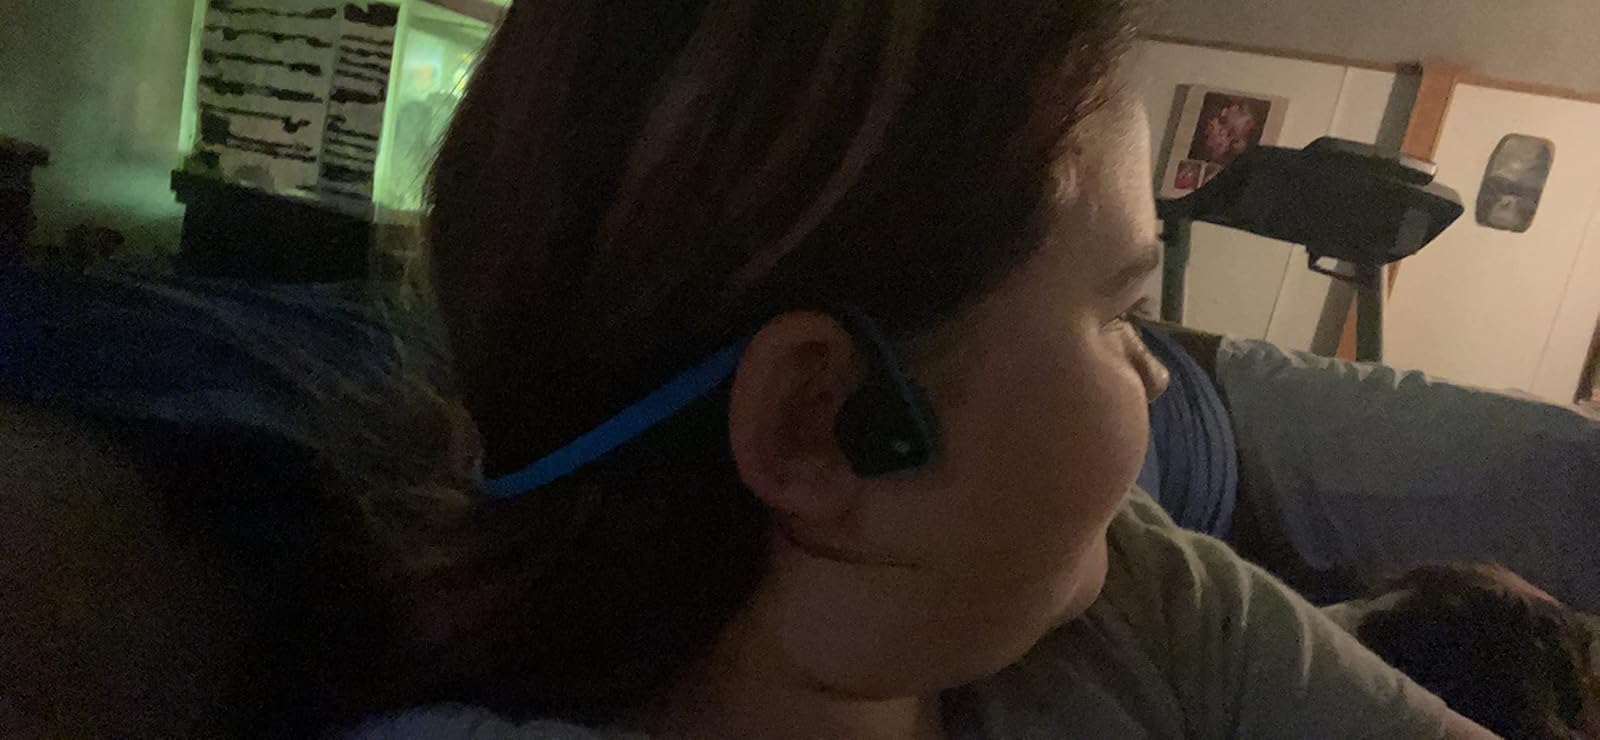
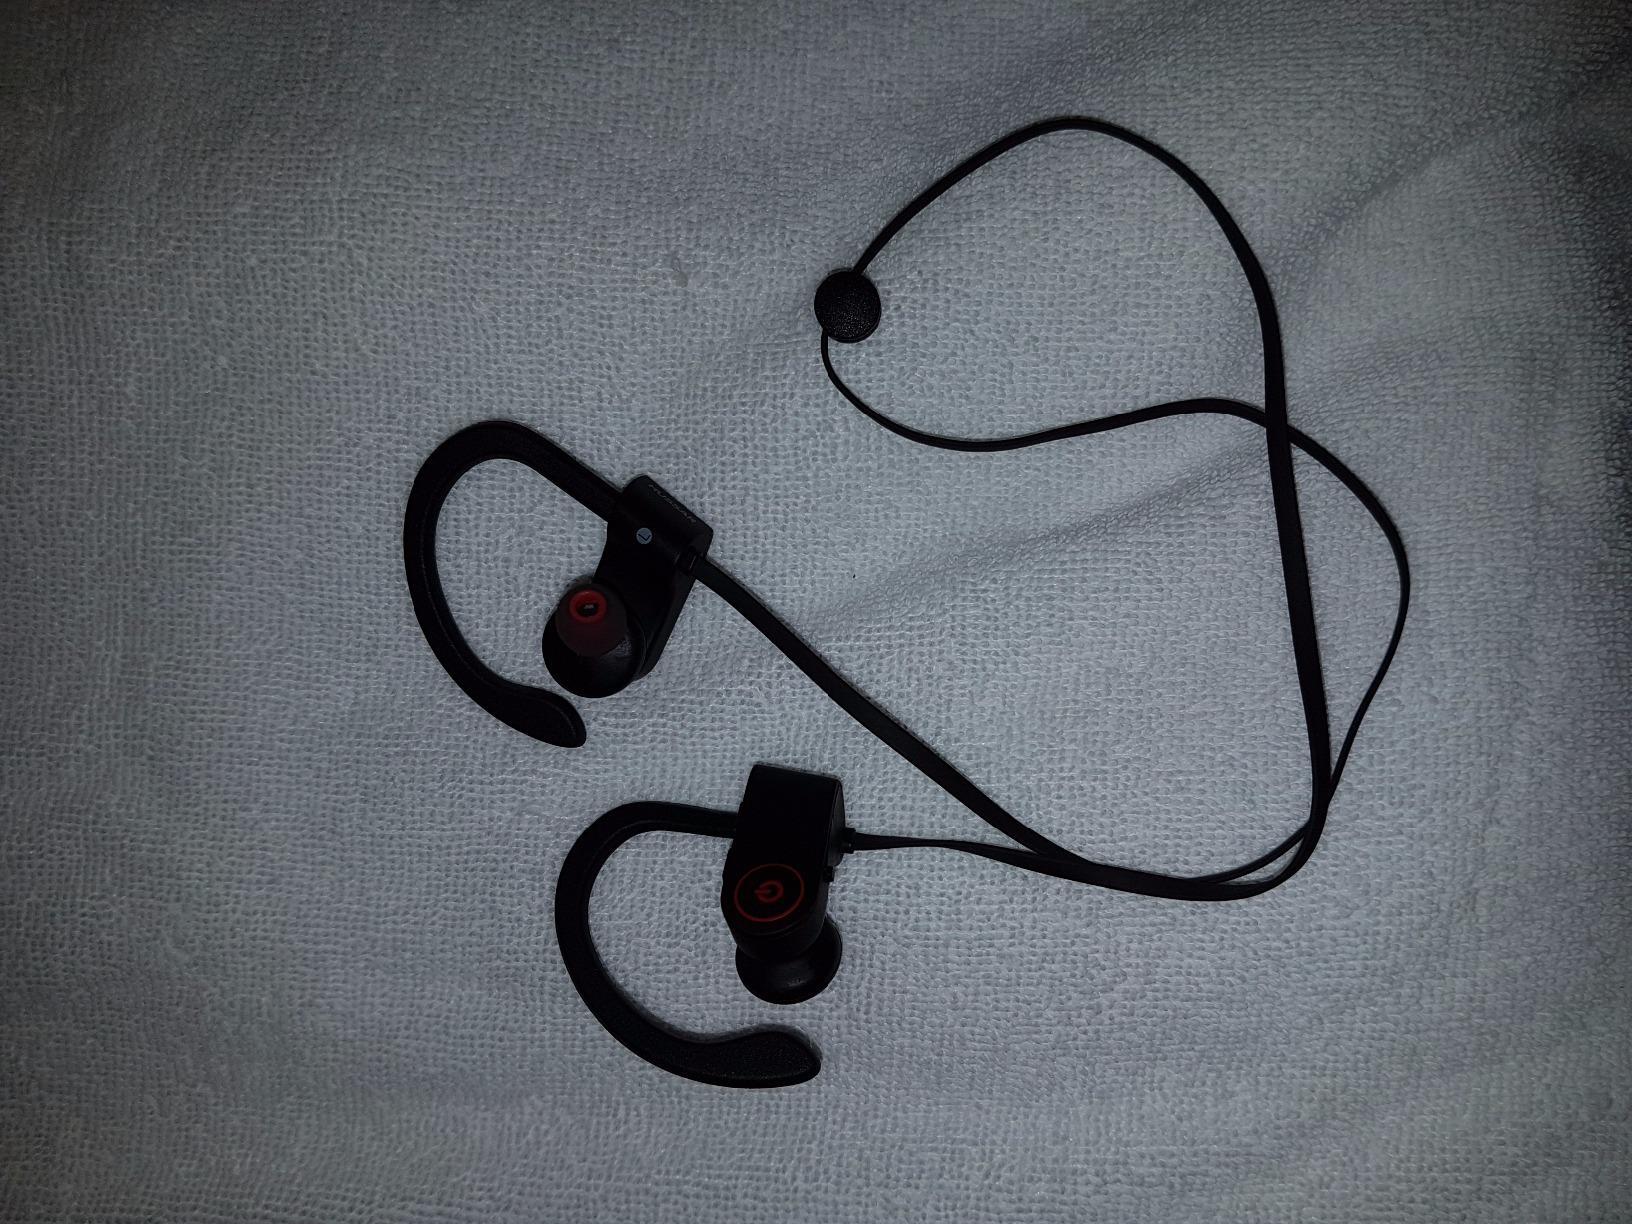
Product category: headphones
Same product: no